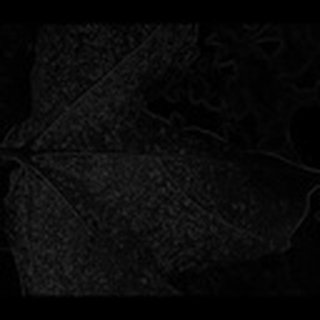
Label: cotton_aphids